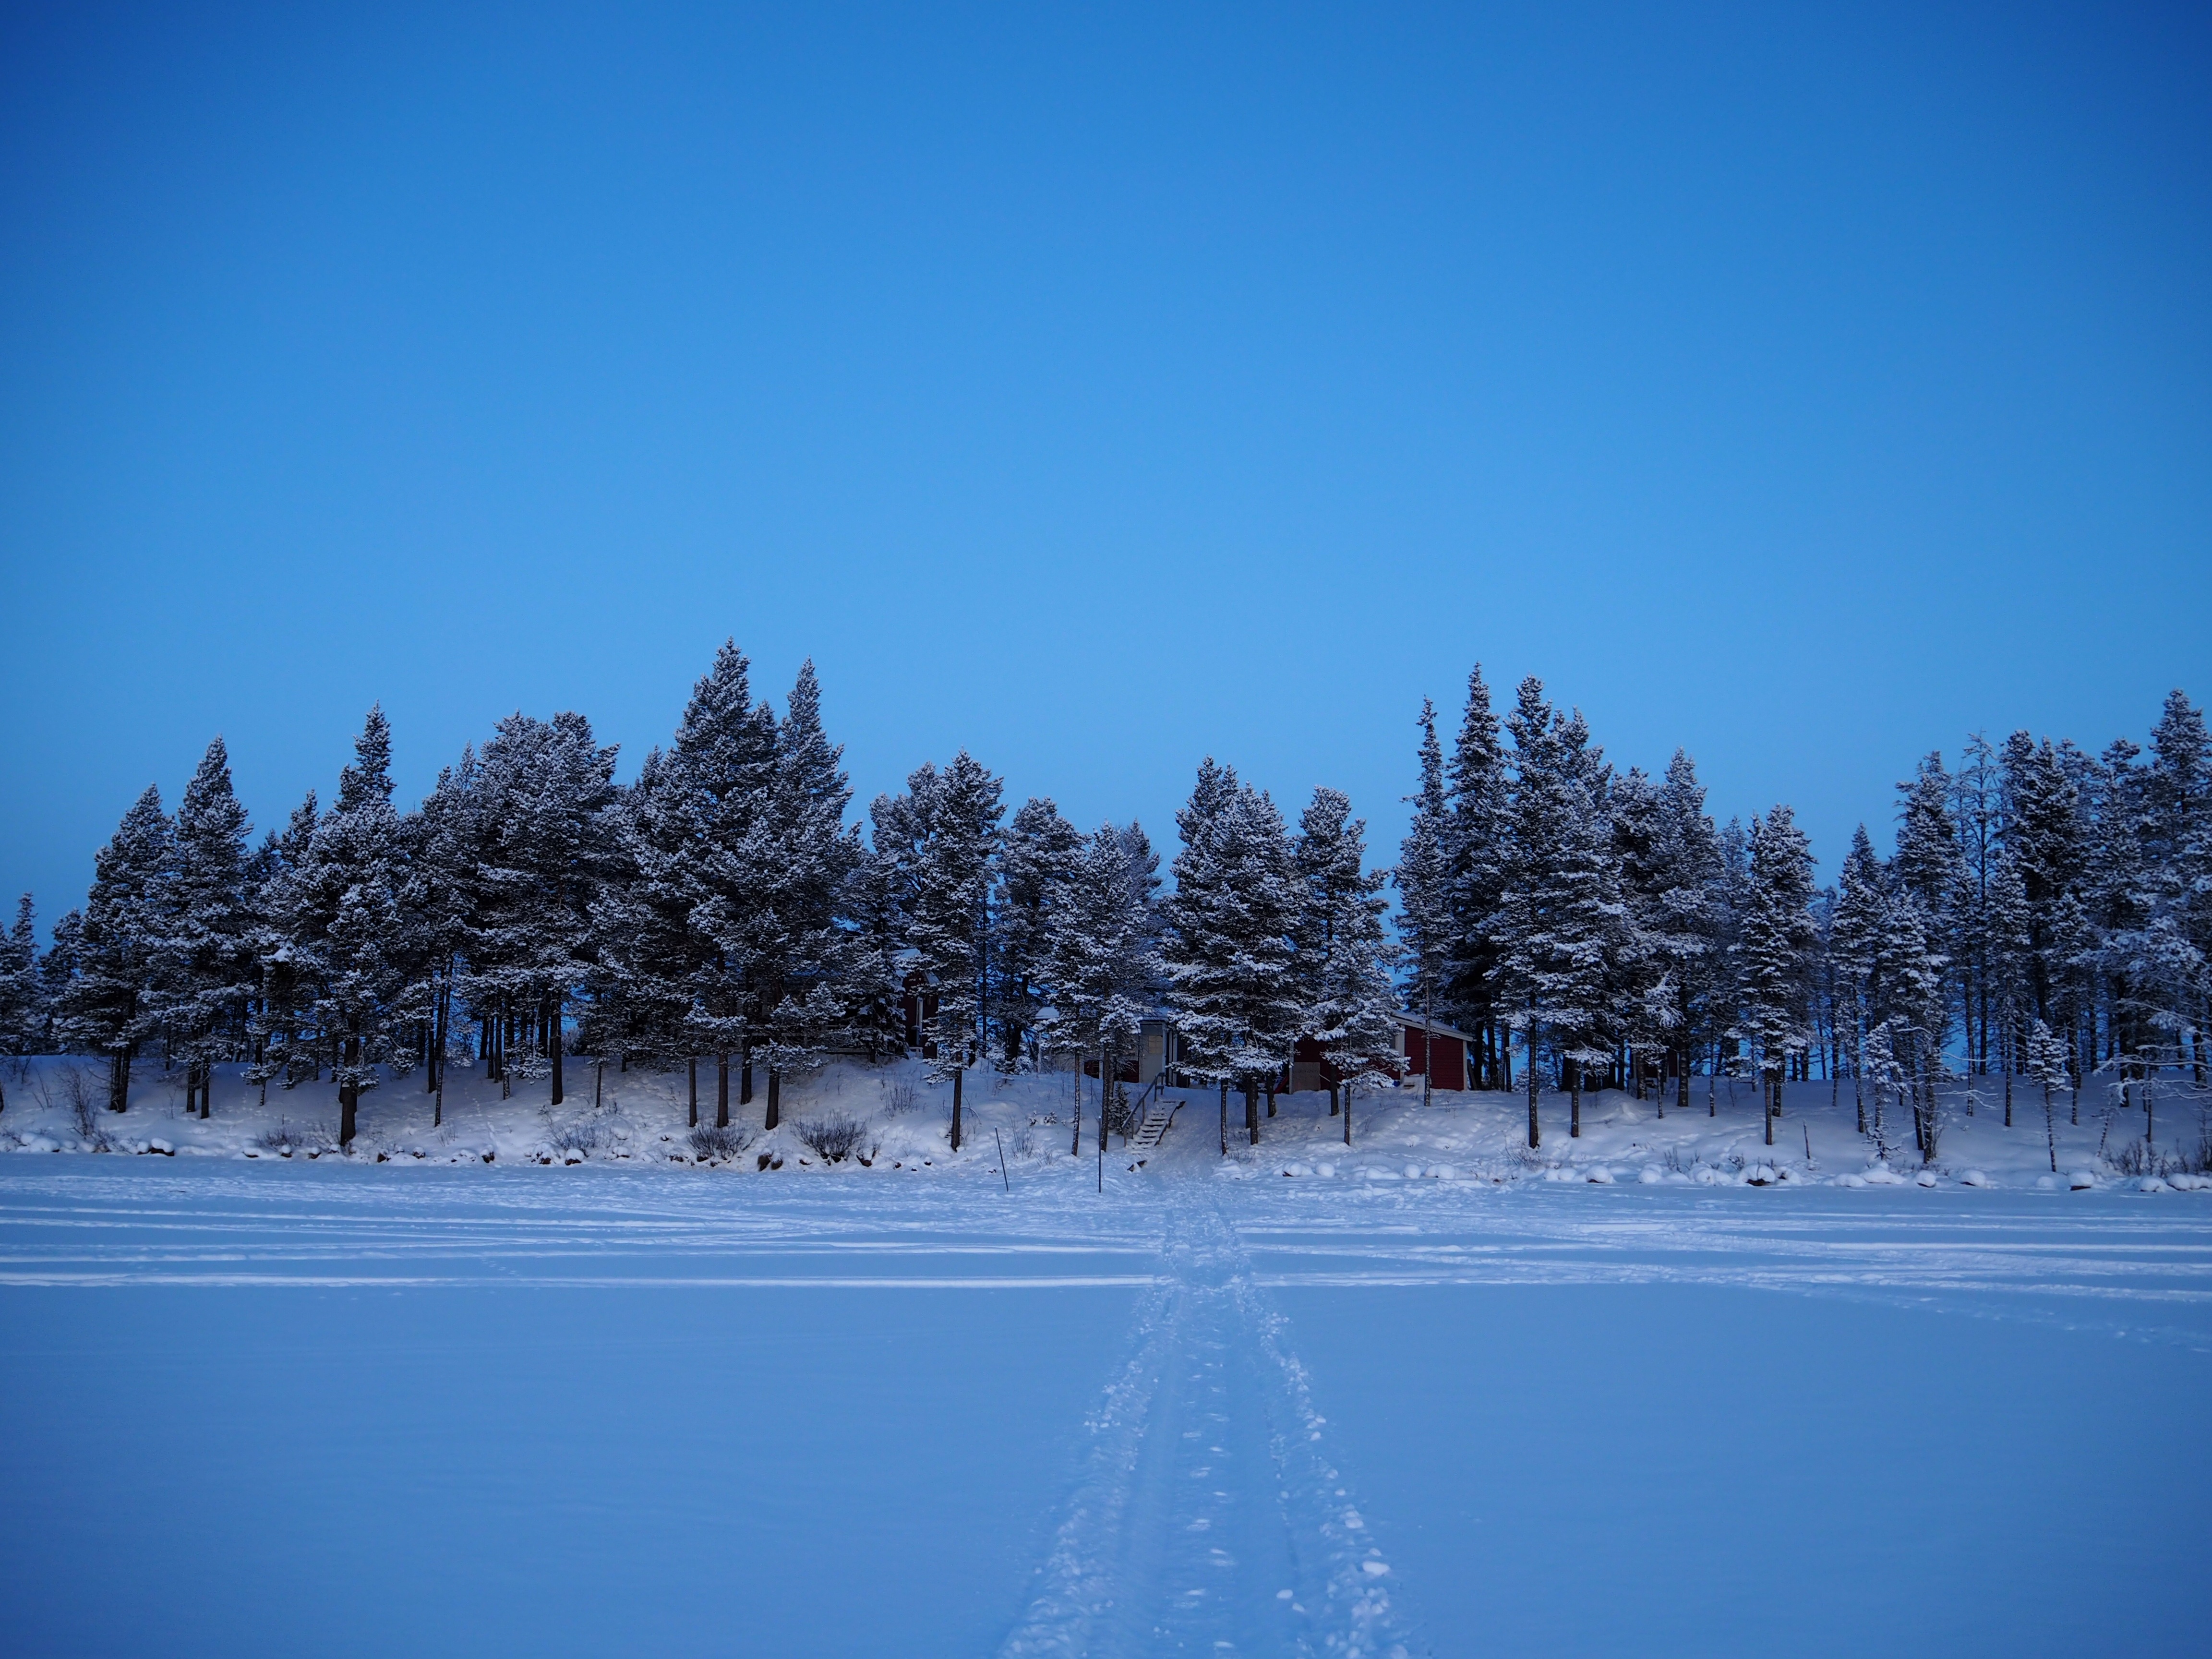
tree, nature, outdoor, mountain, snow, cold, winter, sky, sunlight, lake, frost, mountain range, ice, reflection, natural, weather, blue, season, bright, freezing, kiruna